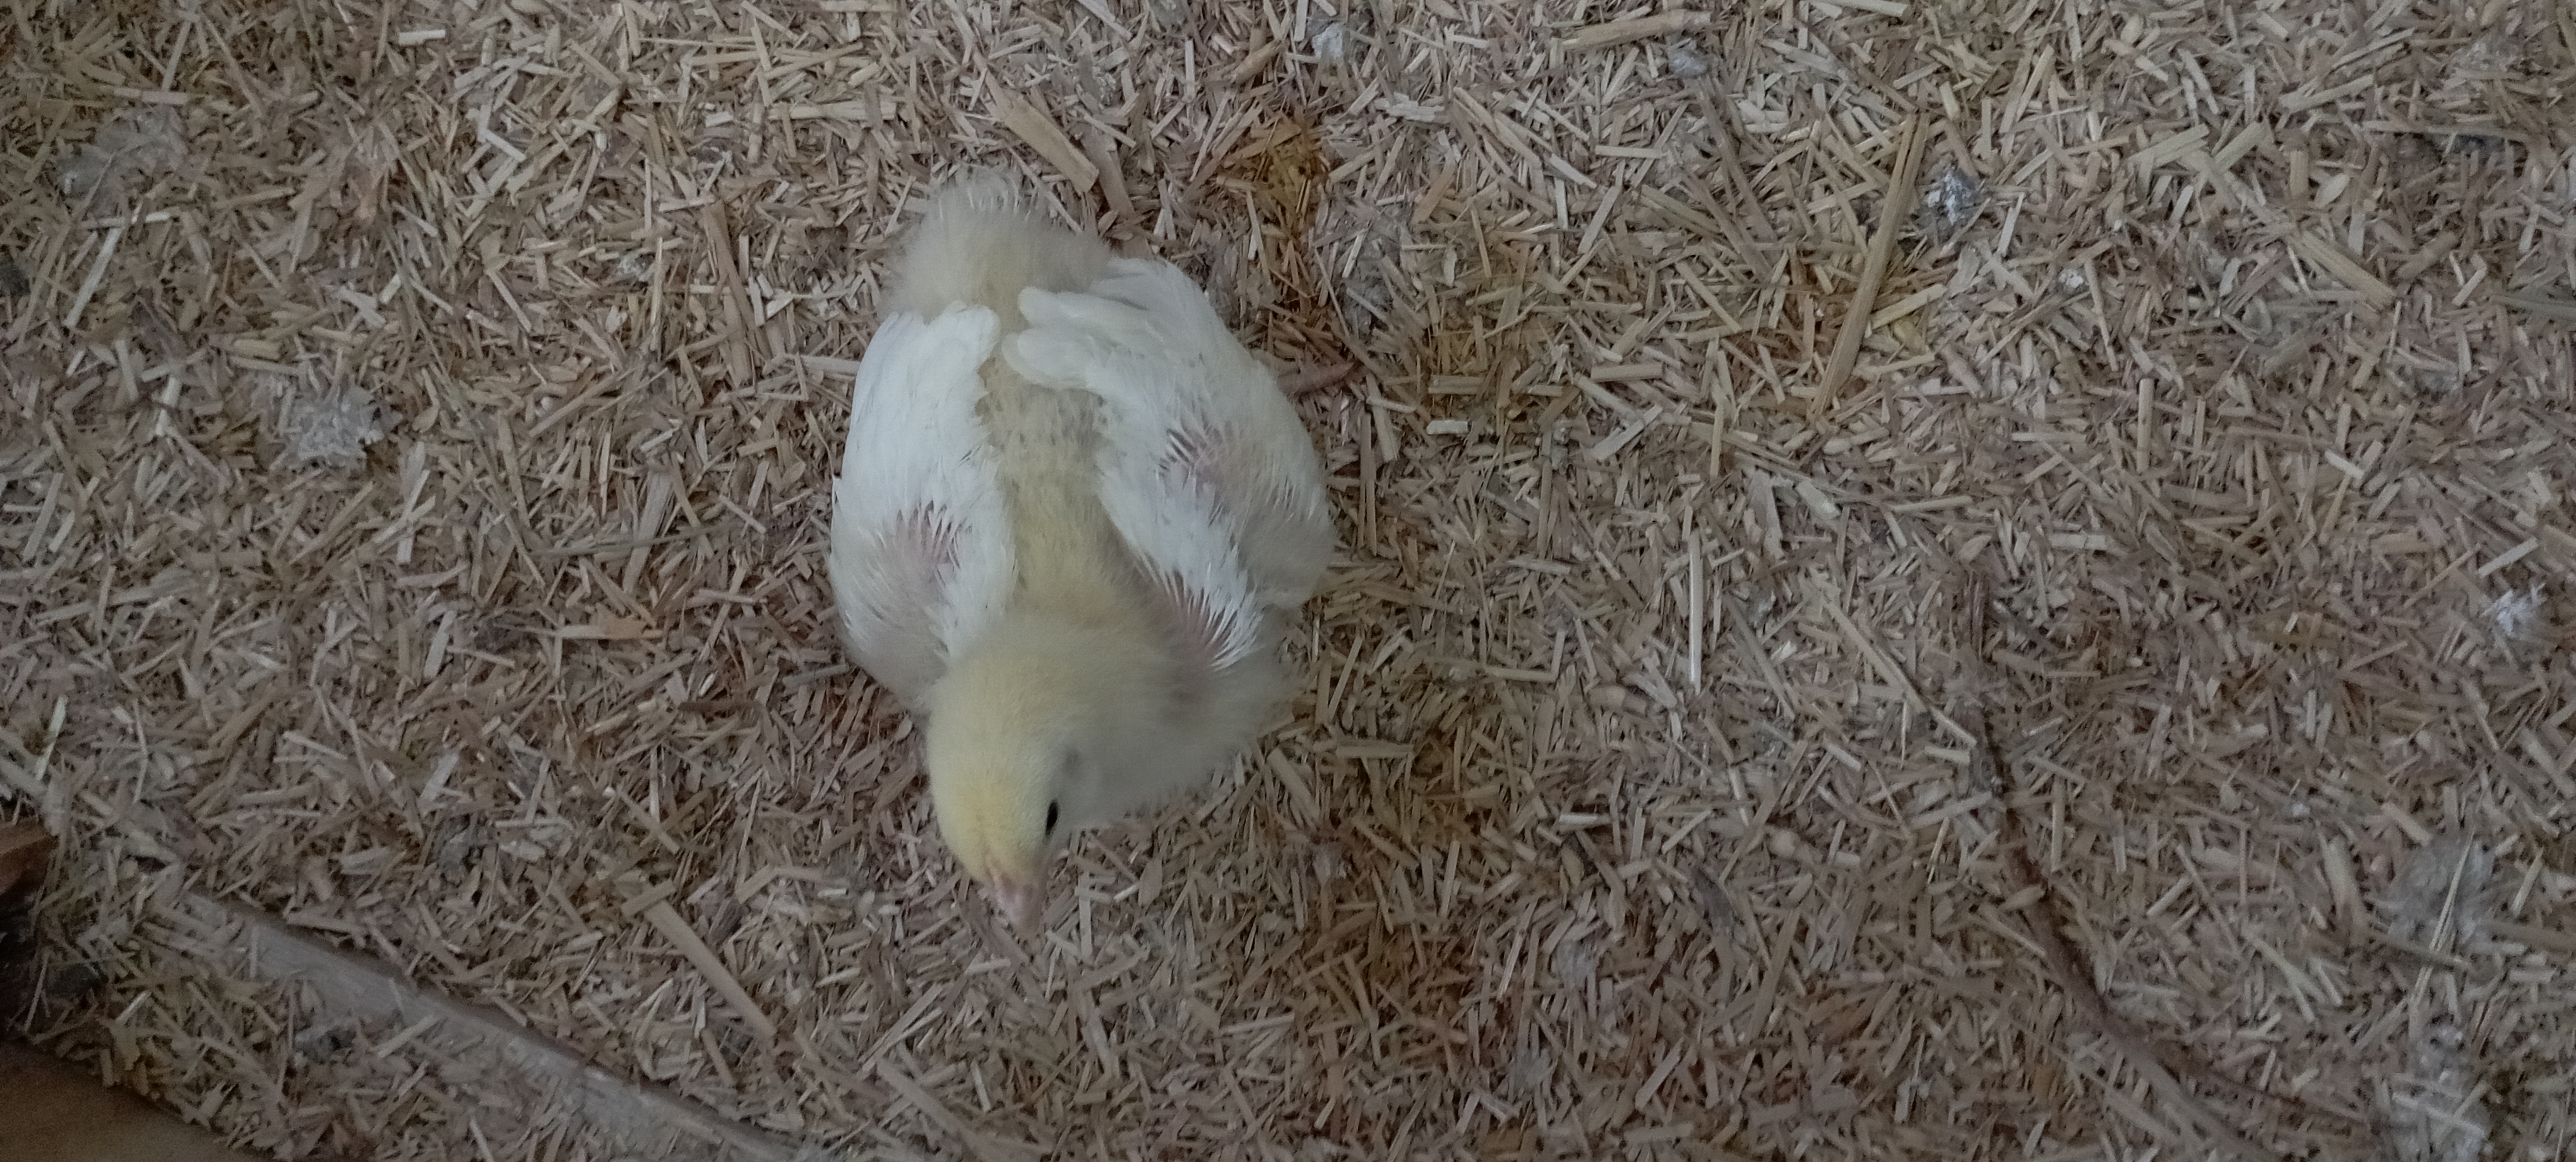
Weight: 392 g